Sikorsky S-92

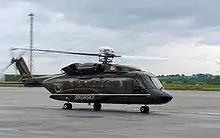
An S-92 at Sola Airport, Norway in July 2003

The S-92 is multi-purpose helicopter powered by twin GE CT7-8A turboshaft engines and has an aluminum airframe and some composite components. The four-bladed fully articulated composite main rotor blade is wider and has a longer radius than the Sikorsky S-70. The tapered blade tip sweeps back and angles downward to reduce noise and increase lift. Most of the rotor system components aside from the blades are titanium.